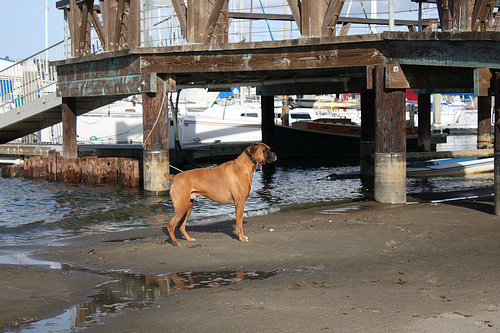
Animal: dog
Breed: boxer